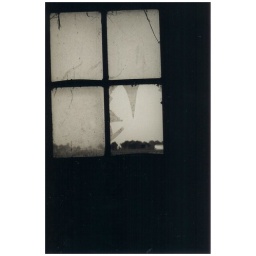
a broken window in a barn in South Dakota